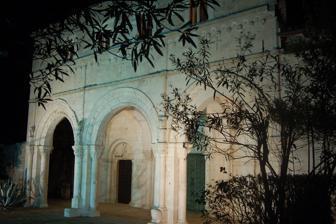
Building: Abbey of San Clemente a Casauria
Country: Italy
Year built: 1105
Night view of the abbey church's façade The abbey of San Clemente a Casauria is an abbey in the territory of Castiglione a Casauria , in the province of Pescara , Abruzzo , Central Italy. History The abbey was founded in 871 by Louis II , great-grandson of Charlemagne , after a vow made during his imprisonment in the Duchy of Benevento . Initially named for the Holy Trinity, it was dedicated to St. Clement when the latter's remains were brought there in 872. In its history the abbey was plundered several times: by the Saracens in 920 and repeatedly by the Norman count Malmozzetto between 1076 and 1097. After this destructive episode, the Benedictine abbot Grimoald promoted the rebuilding of the church, which was reconsecrated in 1105. However, the work ended only in the late 12th century under abbot Leonate (1152–82, cardinal from 1170). Architecture The façade is preceded by a portico with columns and capitals; under it are three portals, the middle and larger one having a lintel and a tympanum with sculpted stories of St. Clement and of the abbey's history. In the center of the tympanum is the figure of San Clemente in his Papal clothing, with Saints Fabio and Cornelius at his right side and Abbot Leonate, to his left, presenting a model of the rebuilt abbey to its patron. The bronze doors were made (in 1191) when Abbot Iole was in charge and are divided into 72 rectangular panels depicting various images such as crosses, abbots, rose patterns and 14 castles (and their estates) that were subjects of the Abbey. Inside the (now deconsecrated) church there are a beautiful paschal candelabrum and a massive ambo dating from the 11 hundreds. The configuration is a nave and two aisles with semicircular apse. The high altar is a Palaeo-Christian sepulchre, surmounted by a 14th-century ciborium . Next to this is a large marble casket containing the relics of San Clemente. In the crypt two apse railings divide the primitive church from that rebuilt by the Benedictines in the 12th century. See also San Liberatore a Maiella References Gavini, Ignazio Carlo (1927–1928). Storia dell'architettura in Abruzzo . Milan: Bestetti e Tumminelli. Guida all'Abruzzo . Touring Club Italiano. L'Italia . Istituto Geografico De Agostini. Signage and descriptive material at the site. External links Wikimedia Commons has media related to Abbazia di San Clemente a Casauria . (in Italian and English) Abbazia di San Clemente a Casauria Web Site San Clemente a Casauria Pages in Paradoxplace 42°14′02″N 13°55′48″E / 42.23389°N 13.93000°E / 42.23389; 13.93000 Authority control databases International VIAF 2 National Germany 2 United States France BnF data Spain Vatican Other IdRef